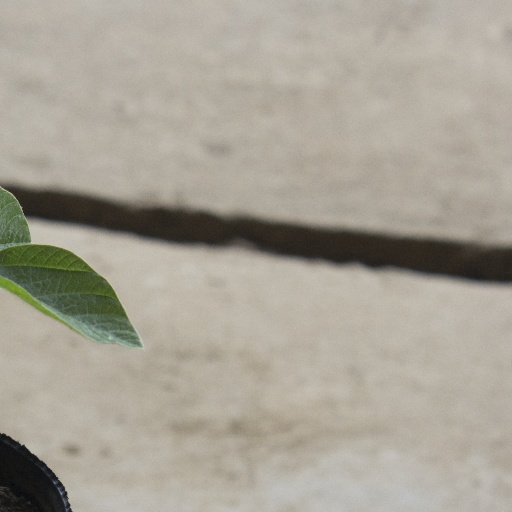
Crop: soybean